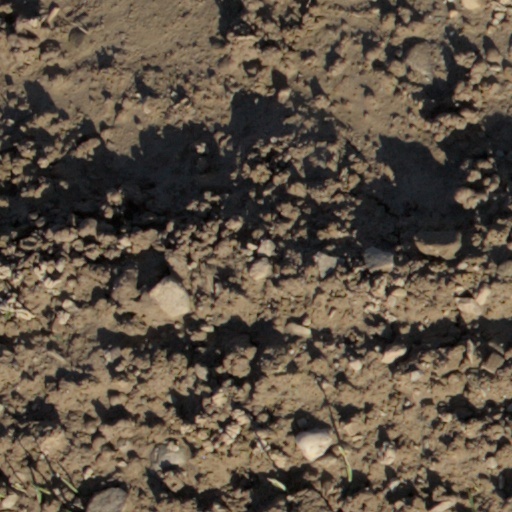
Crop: wheat